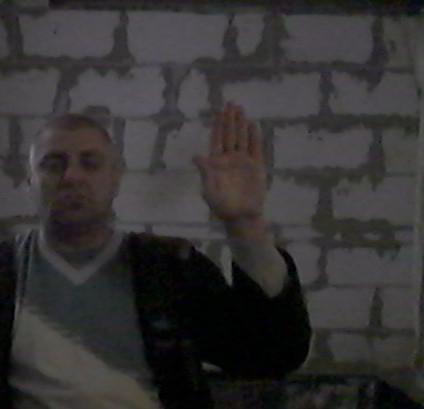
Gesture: stop